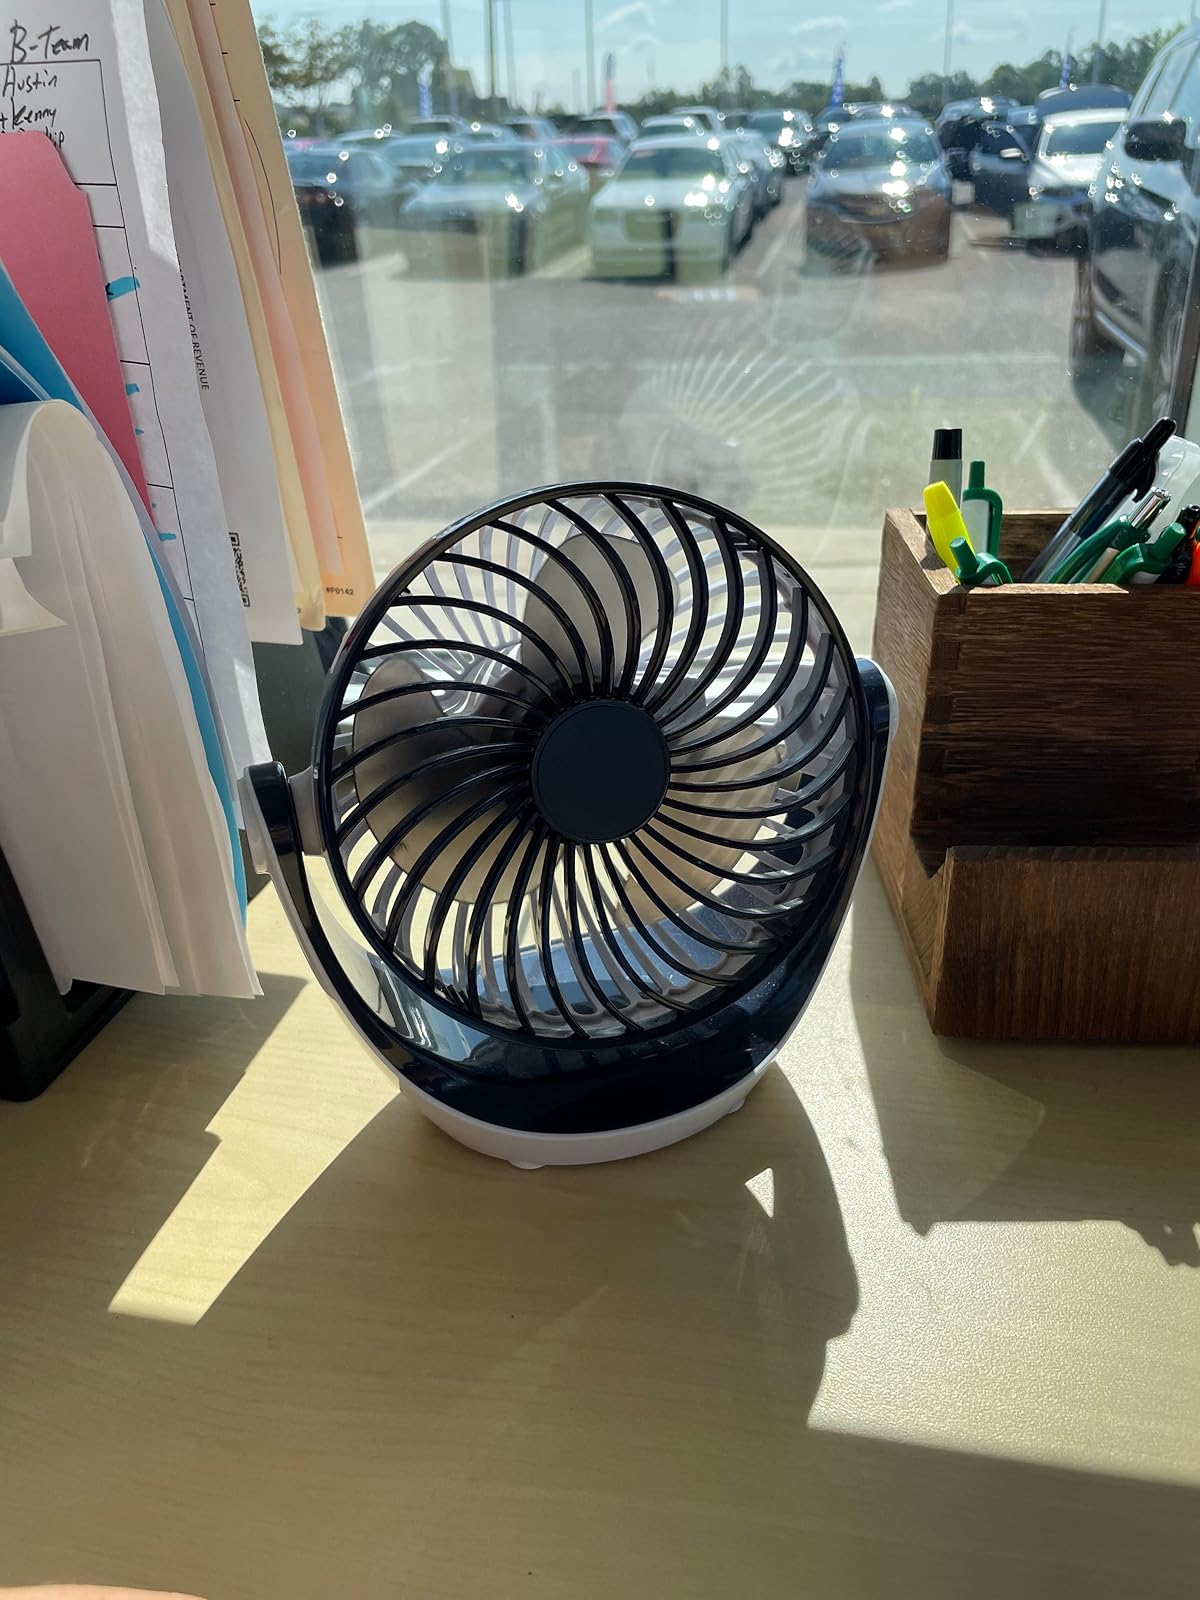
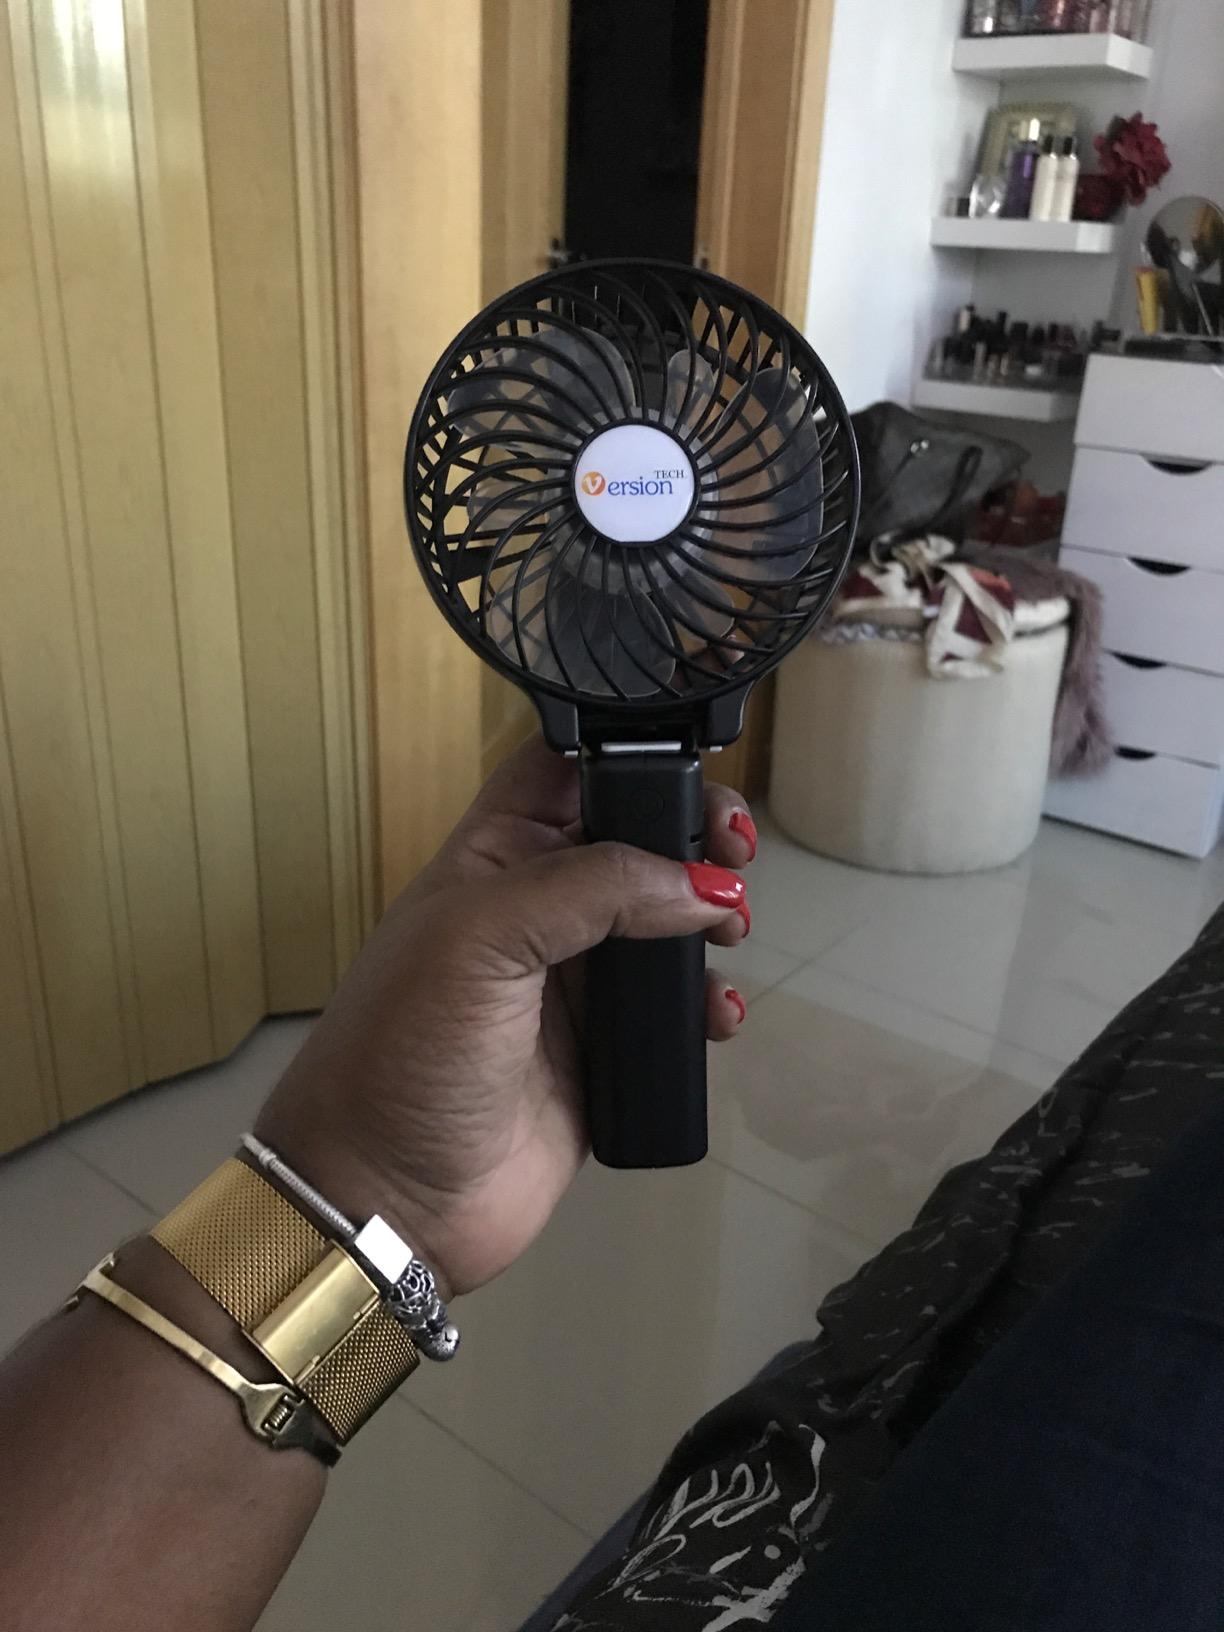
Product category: fan
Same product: no